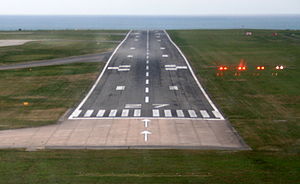
Precision Approach Path Indicator
PAPI ses til højre for landingsbanen. Flyet er en smule for langt nede i forhold til den ideelle indflyvningsvinkel.
Precision Approach Path Indicator, forkortet PAPI, er engelsk for "Præcis indflyvningsvejs-indikator": Det er et system af specielle to-farvede lamper der bruges ved landingsbaner i lufthavne til at hjælpe piloter der skal lande, med at følge den ideelle nedstigningsvinkel på det sidste stykke af landingen.